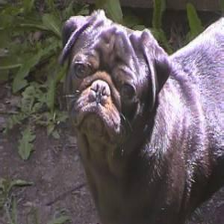
Species: dog
Breed: pug